FMW 7th Anniversary Show

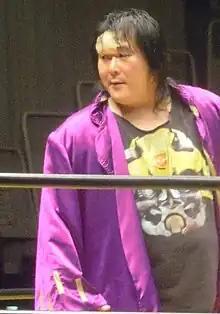
W*ING Kanemura replaced Mitsuhiro Matsunaga to be Cactus Jack's opponent in one of the three main event matches of the 7th Anniversary Show.

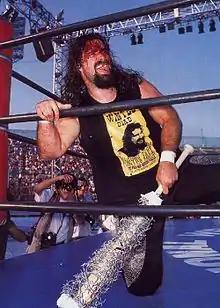
Cactus Jack replaced Abdullah the Butcher to be Mitsuhiro Matsunaga's original opponent and retained his IWA King of the Deathmatch Championship against Matsunaga's replacement W*ING Kanemura.

Megumi Kudo defeated Bad Nurse Nakamura to win the FMW Women's Championship at 6th Anniversary Show. She dropped the title to Shark Tsuchiya on November 20, who would lose the belt to Combat Toyoda on December 10. On March 30, 1996, Toyoda defeated Bison Kimura and then announced that she would retire at the 7th Anniversary Show and challenged Kudo to a No Ropes Exploding Barbed Wire Deathmatch as she wanted Kudo to be her last opponent for the Women's Championship. This would be the first match of such genre between the two women with Kudo accepting the challenge for 7th Anniversary Show. Toyoda and Kudo had their last encounter against each other before the event at FMW's women's only show "Yamato Nadeshiko III", where Toyoda and Chigusa Nagayo defeated Kudo and KAORU.